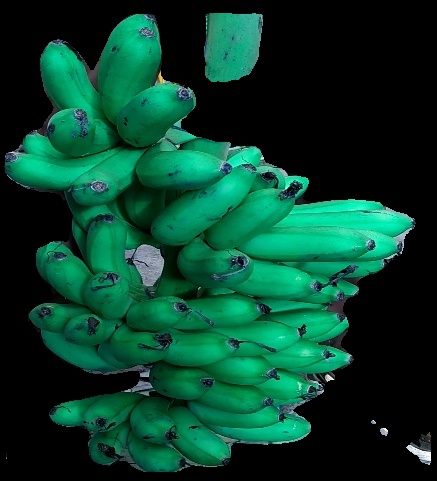
Variety: rasbale
Grade: grade1